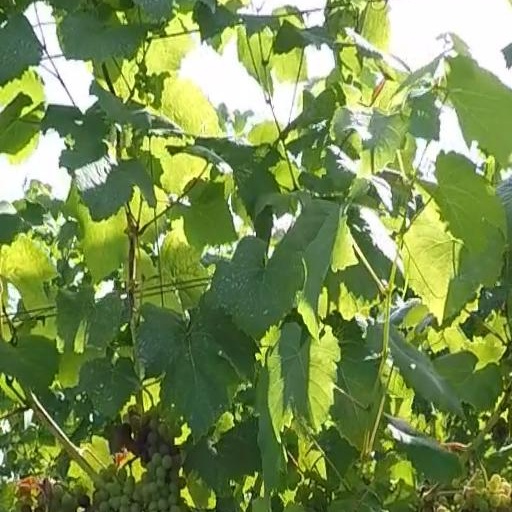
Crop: grape